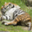
Label: tiger